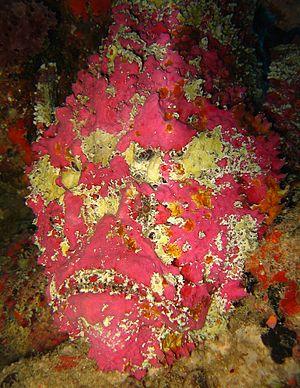
Le Poisson-pierre ou Synancée est une espèce de poissons de la famille des Scorpaenidae, réputé pour être le plus venimeux au monde.